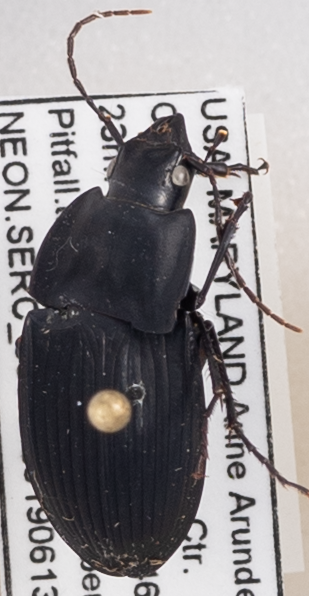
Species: Dicaelus furvus furvus
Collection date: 2019-06-13
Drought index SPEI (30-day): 0.072
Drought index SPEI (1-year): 2.09
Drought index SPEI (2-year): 2.01